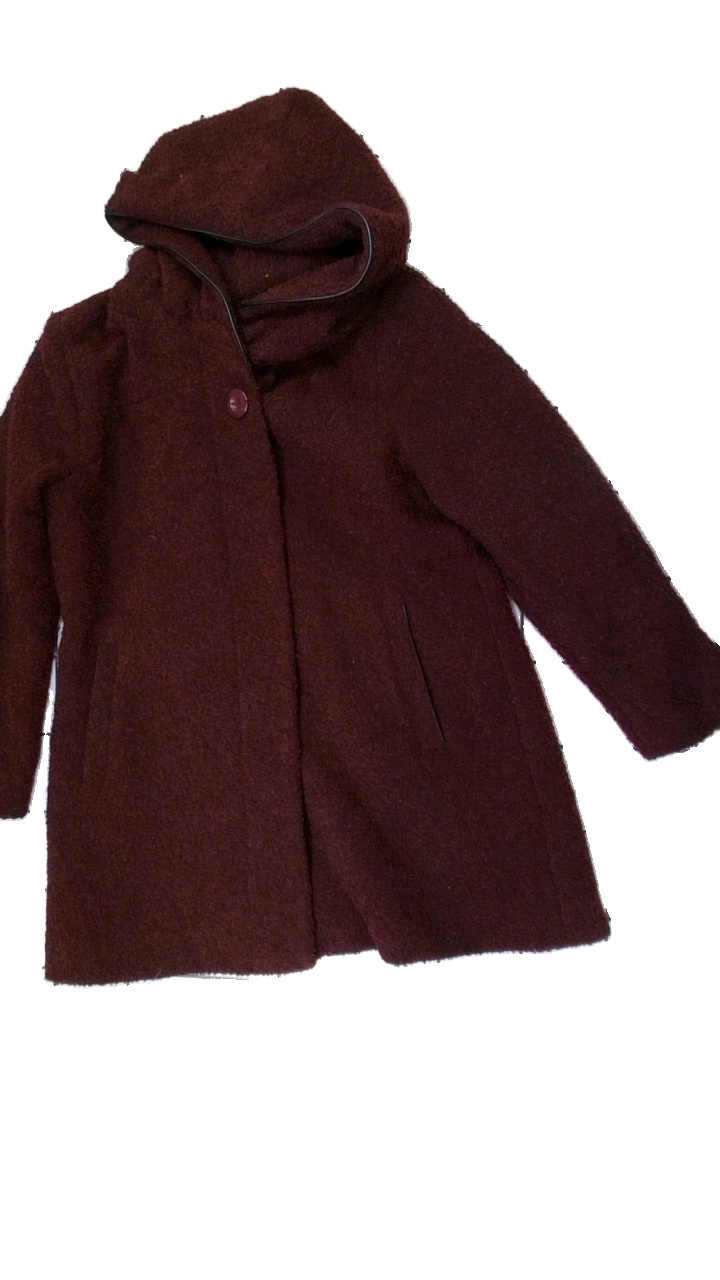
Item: Winter Jacket (Ladies)
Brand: Missing
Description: Maroon jacket
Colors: Red
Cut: Regular
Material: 100% Polyester
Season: All
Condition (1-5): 5
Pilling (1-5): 5
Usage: Reuse
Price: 50-100